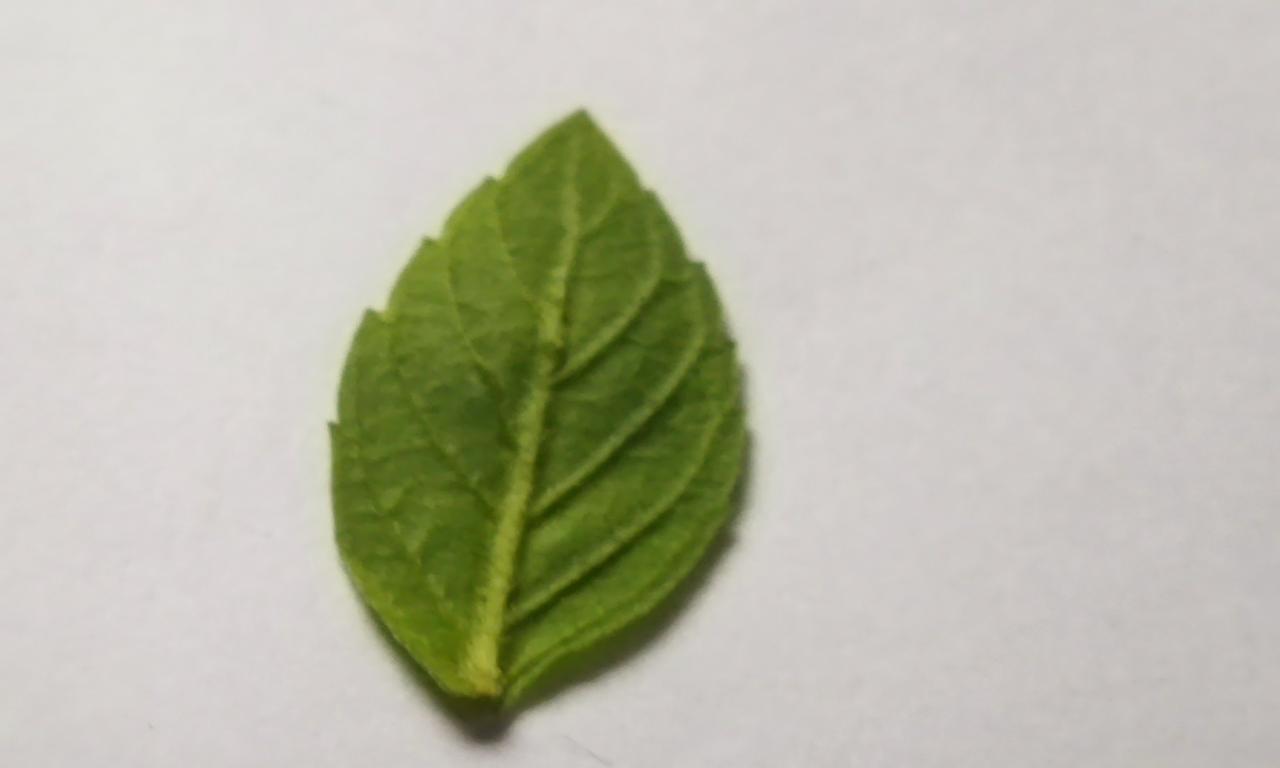
Label: Fresh